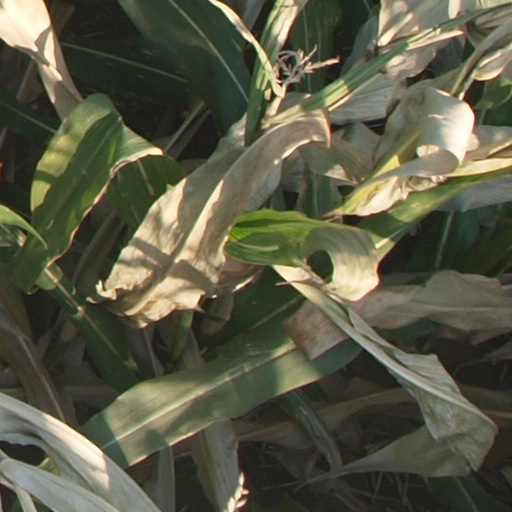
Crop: maize; corn